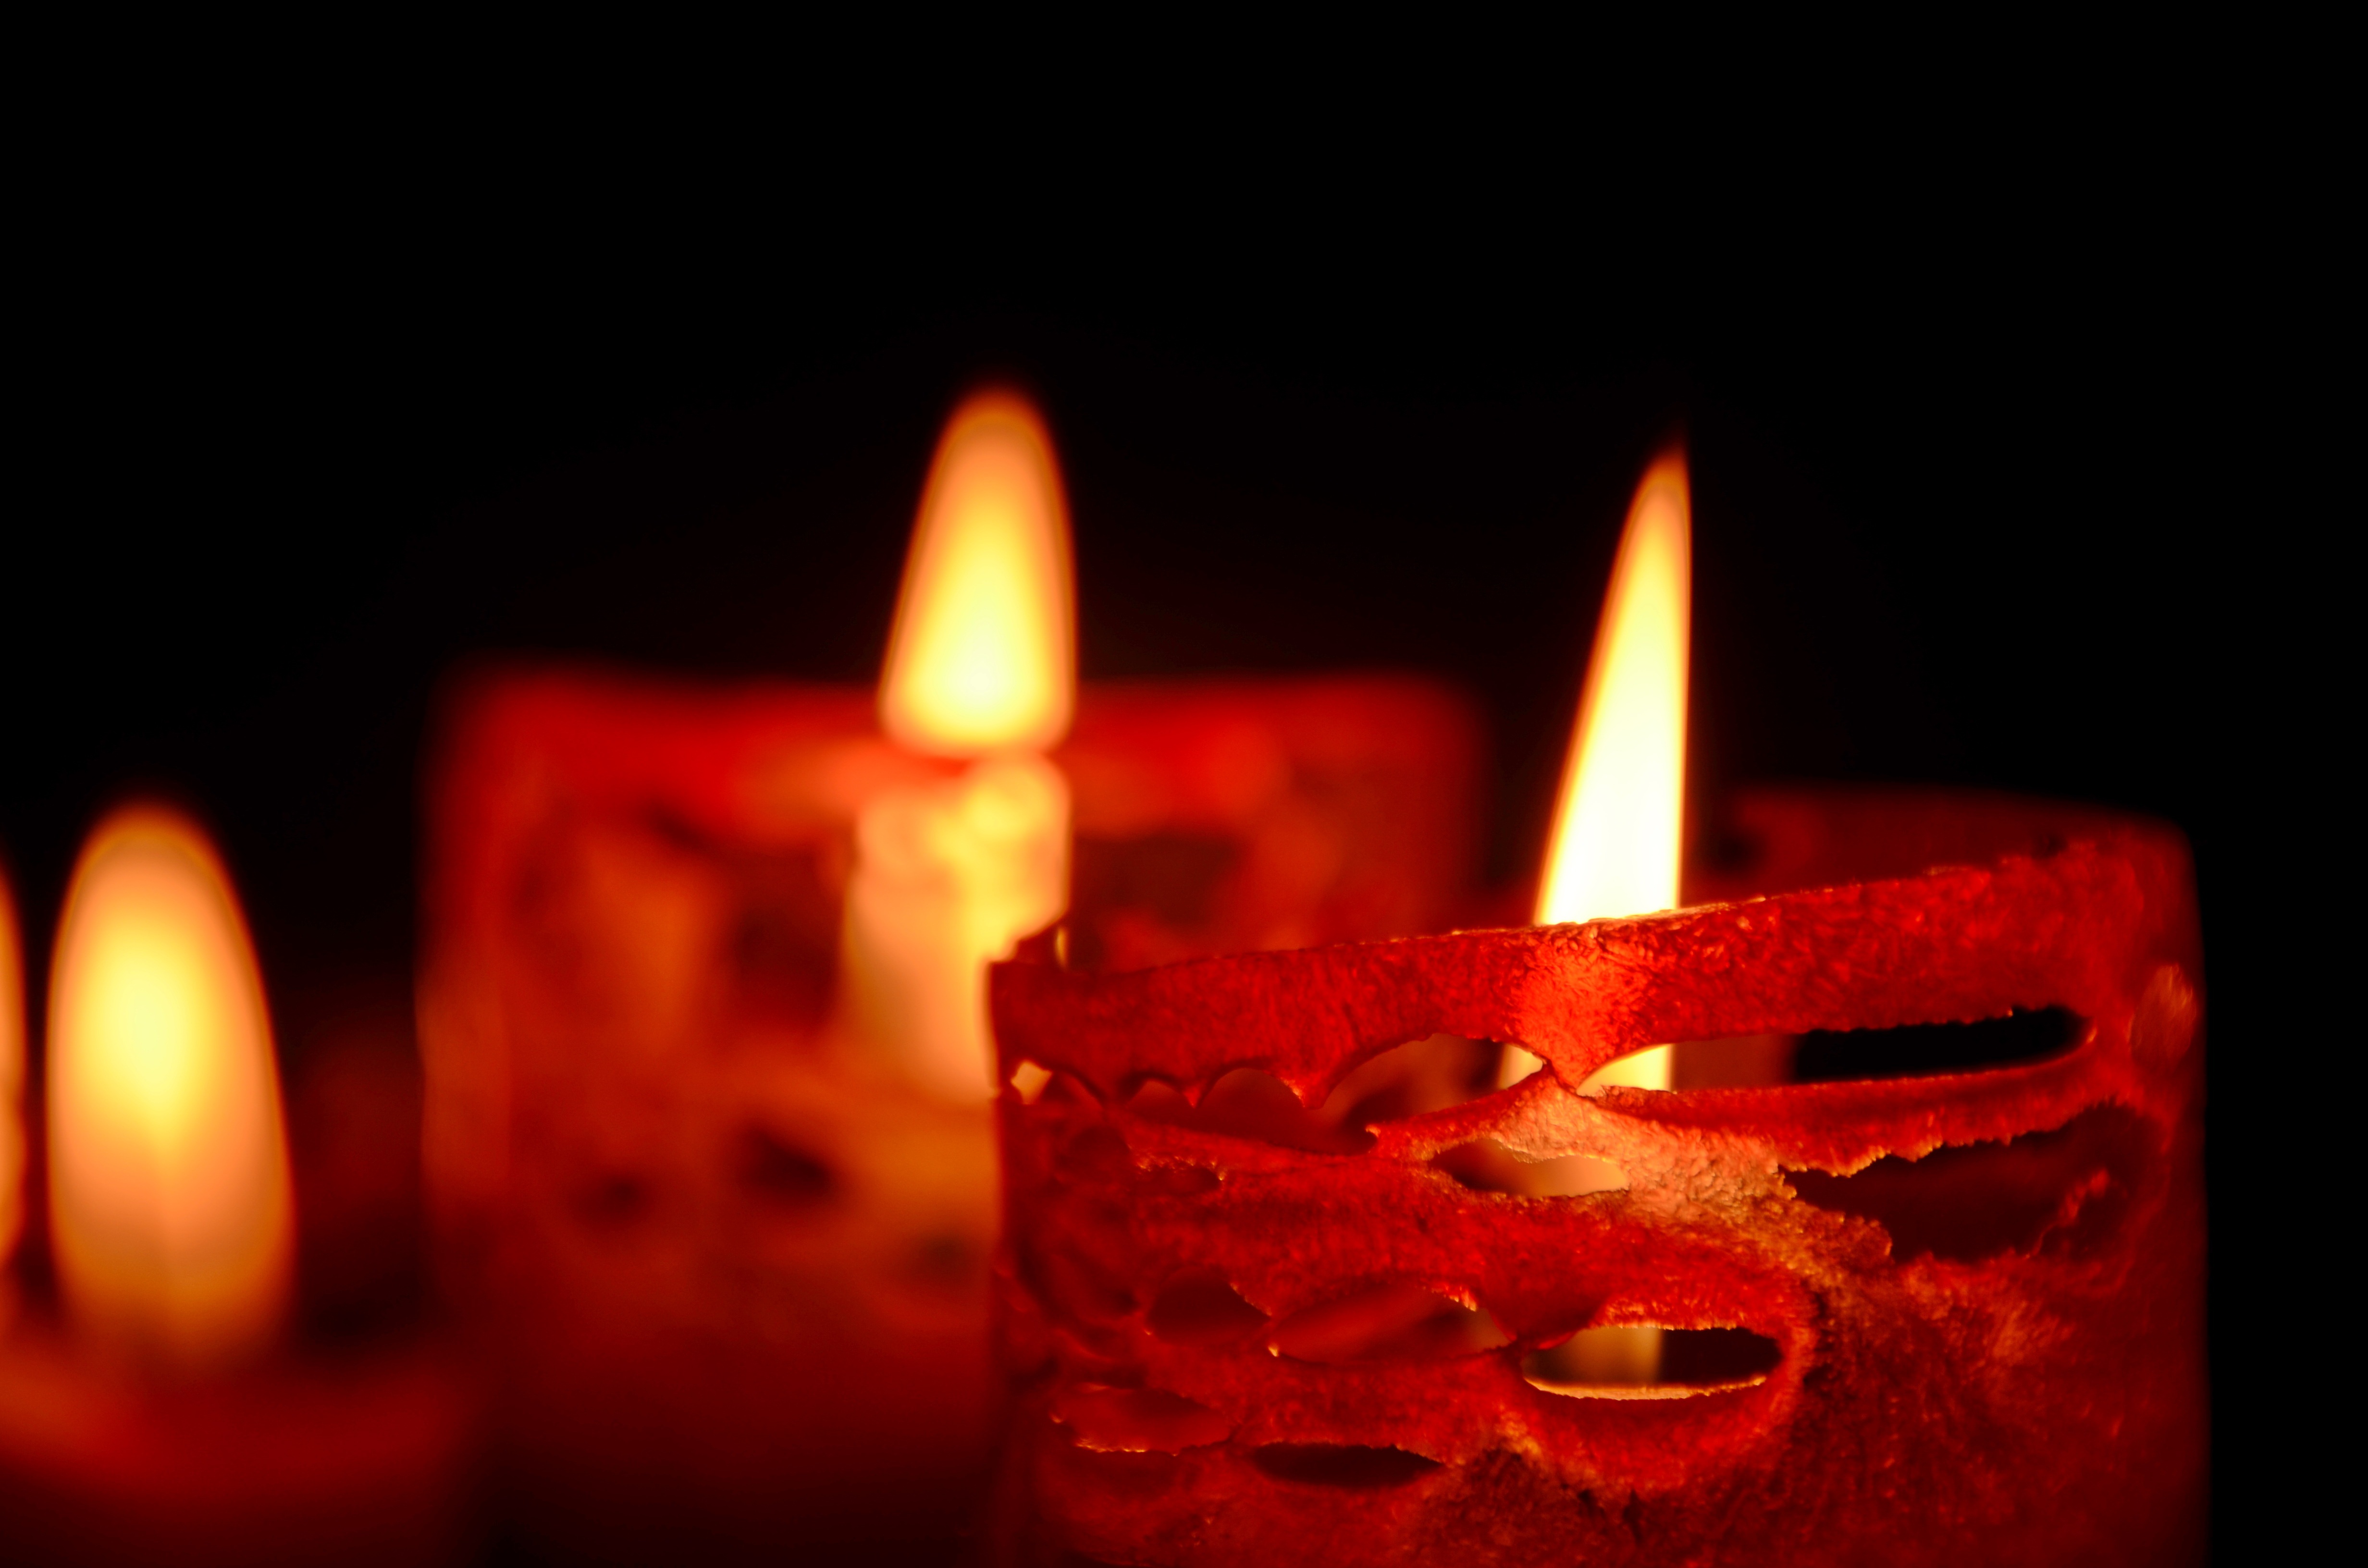
light, night, atmosphere, evening, decoration, pattern, red, holiday, flame, fire, darkness, candle, christmas, lighting, heat, burn, advent, jack o lantern, hot, hell, event, december, mood, candlelight, wax candle, wax, christmas eve, red candle